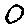
Label: 0